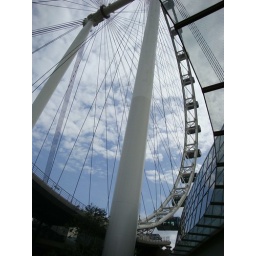
Taken by Jazs who loves contrast fof structure and blue sky